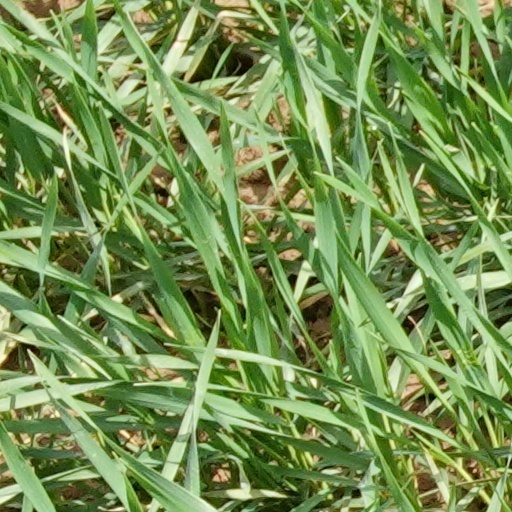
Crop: wheat